Frank Collindridge

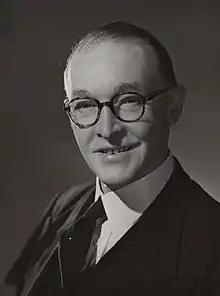
Collindridge

Frank Collindridge CBE (1891 – 16 October 1951) was a Labour Party politician in the United Kingdom.